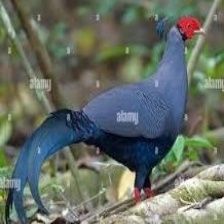
Species: CRESTED FIREBACK
Scientific name: LOPHURA IGNITA